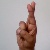
The image shows a hand gesture representing the letter 'R' in Indian Sign Language.